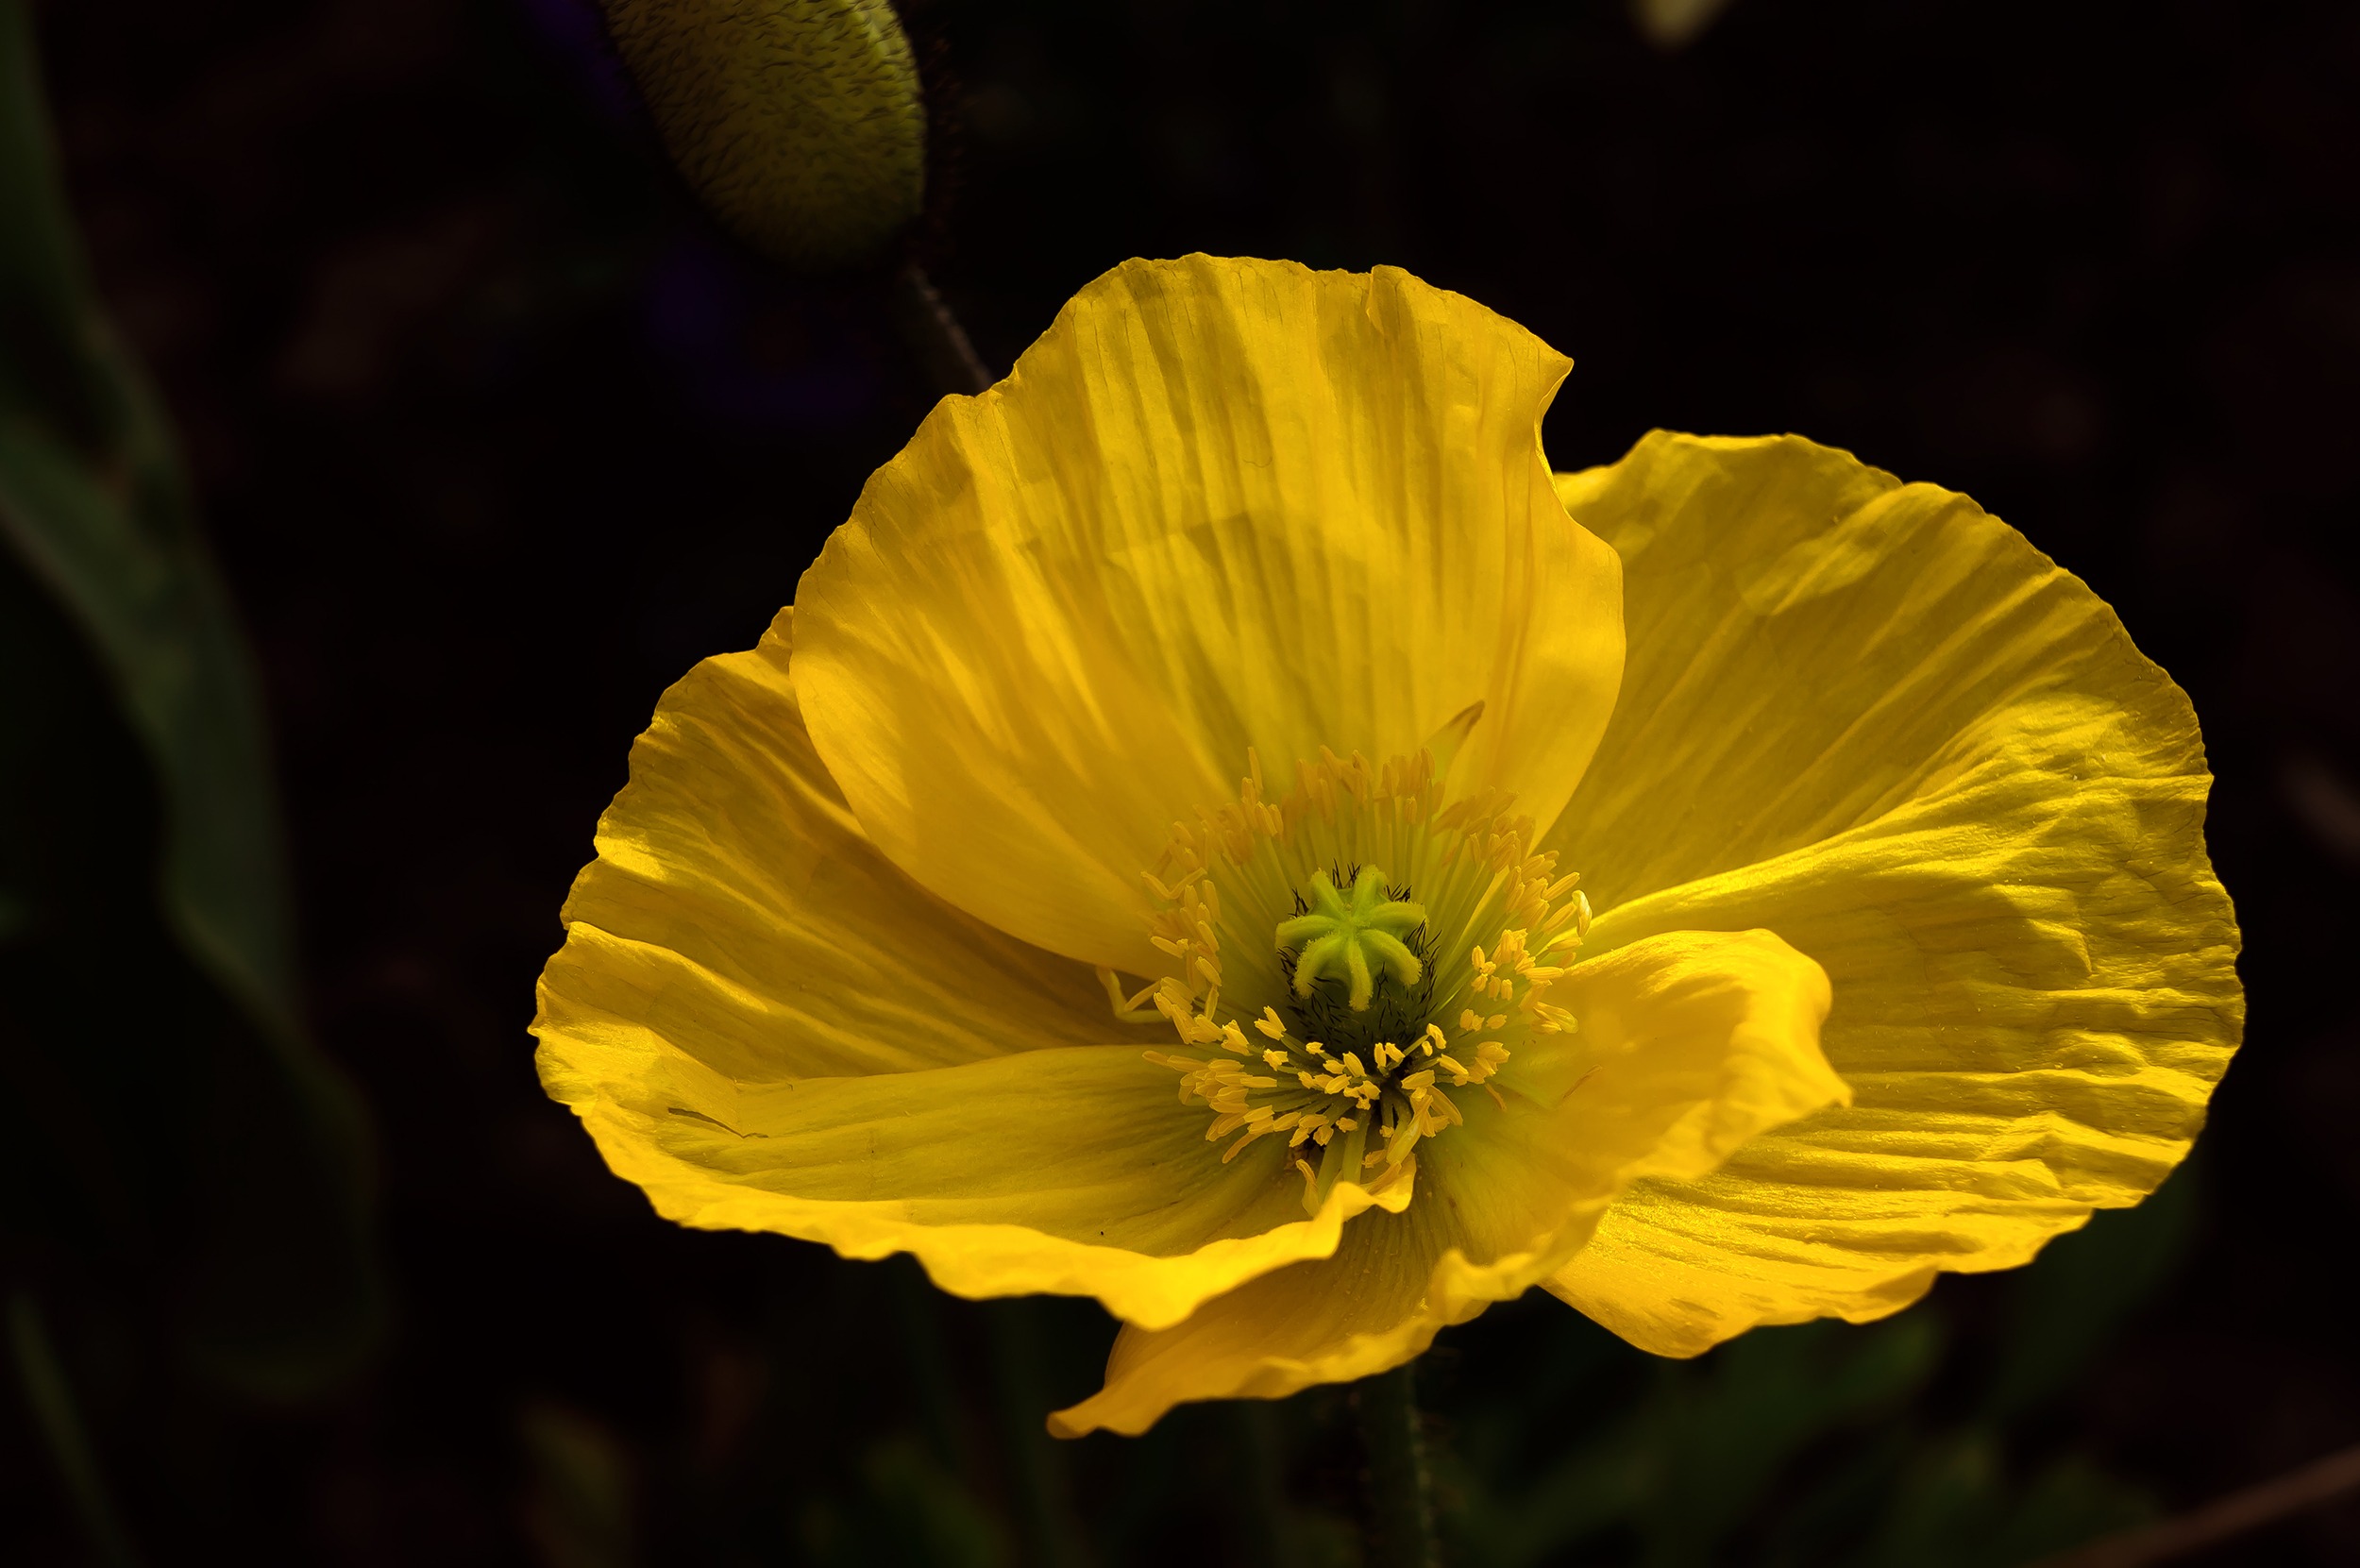
nature, plant, sunlight, flower, petal, golden, macro, botany, yellow, flora, wildflower, flowers, close up, sunny, poppy, macro photography, flowering plant, plant stem, land plant, large flowered evening primrose